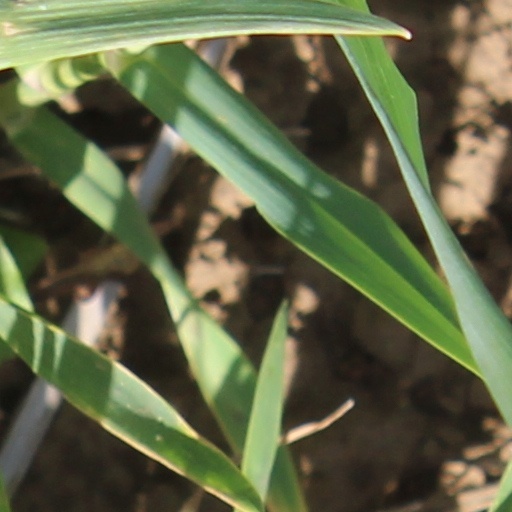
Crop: wheat